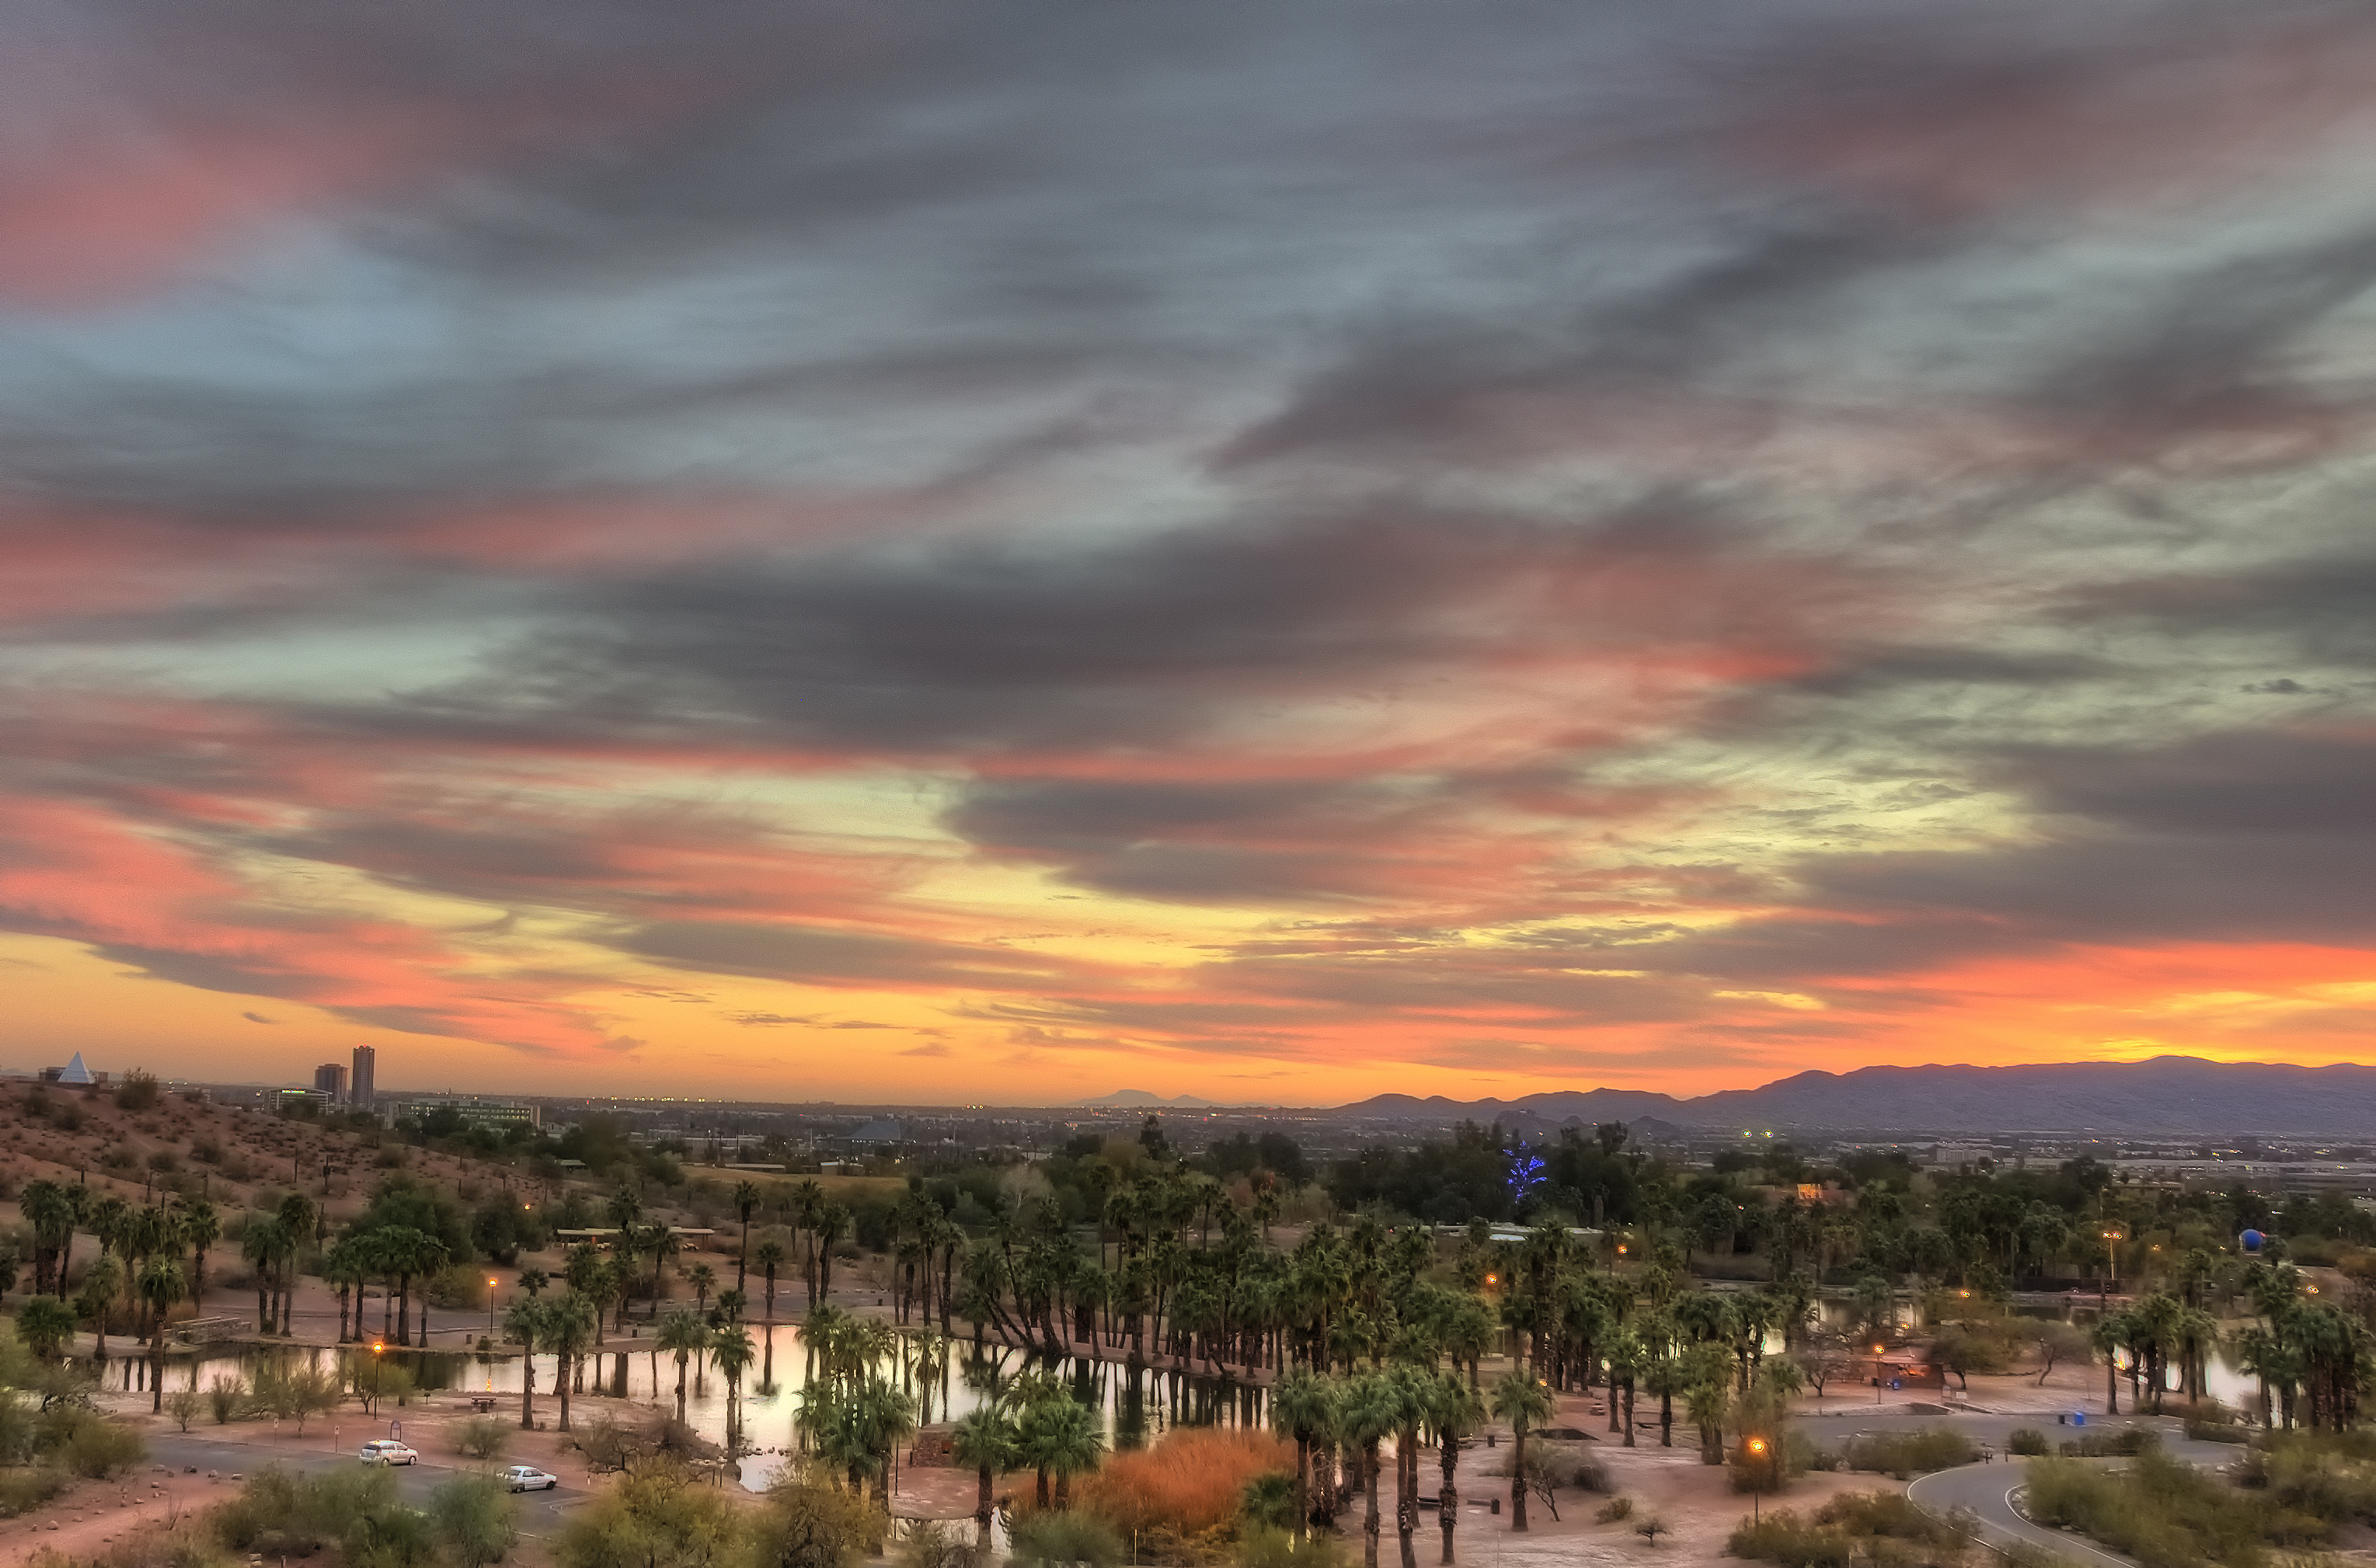
horizon, cloud, sky, sunrise, sunset, field, morning, dawn, cityscape, panorama, dusk, evening, papagopark, afterglow, meteorological phenomenon, red sky at morning